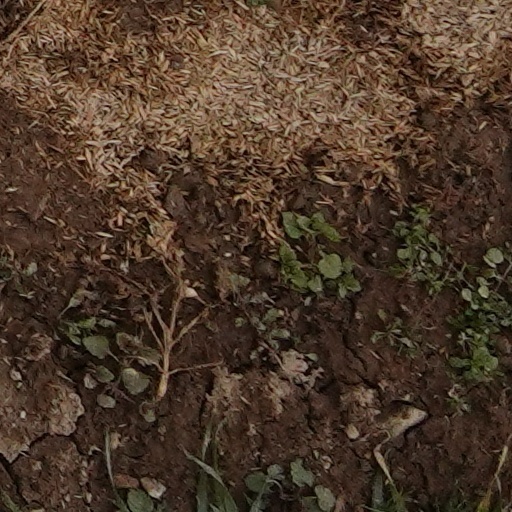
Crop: wheat